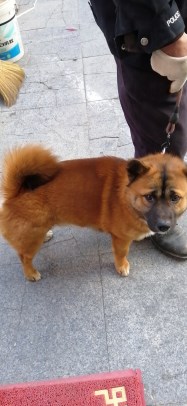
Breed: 3336-n000121-chinese_rural_dog